Uriah A. Boyden

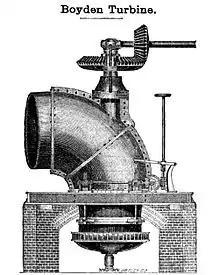
Boyden turbine

Uriah Atherton Boyden (February 17, 1804 – October 17, 1879) was an American civil and mechanical engineer and inventor from Foxborough, Massachusetts best known for the development of a water turbine, that later became known as the Boyden Turbine around 1844, while working for the Appleton Company in Lowell, Massachusetts. Boyden improved upon a turbine developed by French engineer Fourneyron by adding a conical approach passage for the incoming water—submerged diffusers, guide vanes and a diverting exit passage.